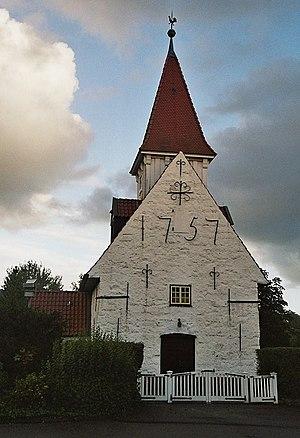
Treia est une municipalité allemande située dans le land du Schleswig-Holstein et dans l'arrondissement de Schleswig-Flensbourg. En 2015, sa population est de 1 533 habitants.